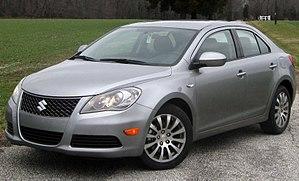
La Suzuki Kizashi est un véhicule du constructeur automobile japonais Suzuki. Sa carrière a débuté en novembre 2009 au Japon et en janvier 2010 aux États-Unis. La Kizashi est aussi vendue en Europe depuis la fin 2010.